Siljan (lake)

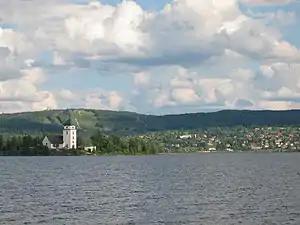
Rättvik Church by lake Siljan.

Siljan, in Dalarna in central Sweden, is Sweden's seventh largest lake. The cumulative area of Siljan and the adjacent, smaller lakes Orsasjön and Insjön is . Siljan reaches a maximum depth of , and its surface is situated above sea level. This renders the lowest point of the basin at above sea level. The largest town on its shore is Mora.